2018 Venezuelan presidential election

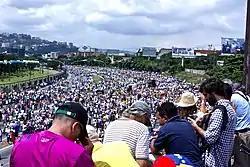
A 26 October 2016 protest that gathered an estimated 1.2 million Venezuelans following the cancellation of recalling President Maduro

After facing years of crisis, the Venezuelan opposition pursued a recall referendum against President Maduro, presenting a petition to the National Electoral Council (CNE) on 2 May 2016.